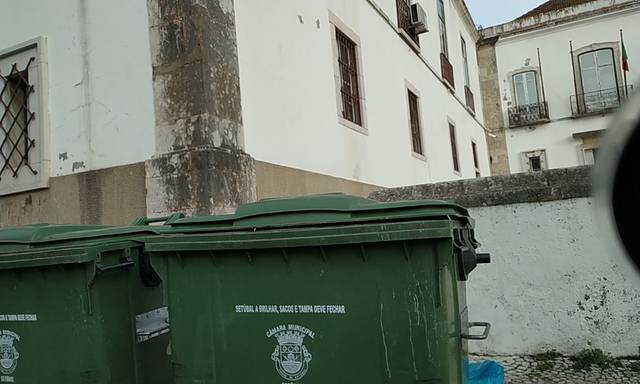
Region: Portugal
Coordinates: 38.525, -8.885